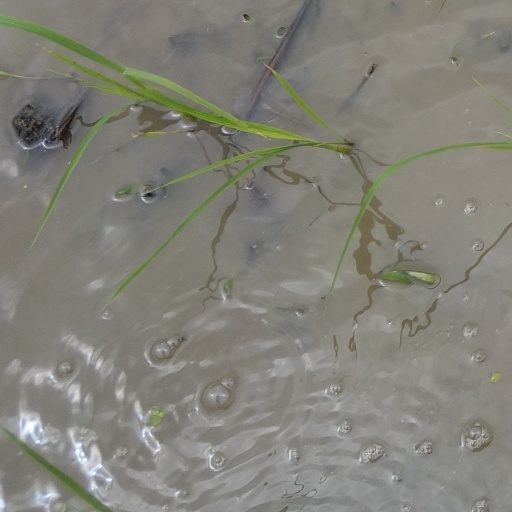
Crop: rice